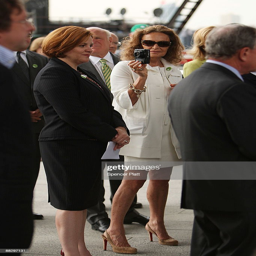
organization leader attends a press preview and opening ceremony for the first section .